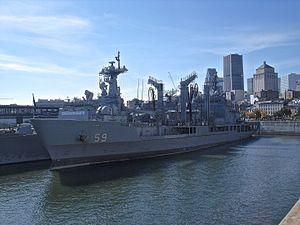
Destroyer ROKS Dae Jo Yeong et le navire de soutien ROKS Hwa-Cheon en visite à Montréal du 13 au 16 octobre 2013 pour souligner les 60 ans de l’armistice qui a mis fin aux combats de la guerre de Corée et le 50e anniversaire des relations diplomatiques Canada-Corée.
Le Vieux-Port de Montréal est le port historique de la ville de Montréal, métropole du Québec, au Canada. Situé sur la berge nord du fleuve Saint-Laurent, il s'étend sur plus de deux kilomètres au sud du Vieux-Montréal.